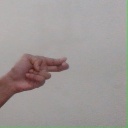
अक्षर: ह